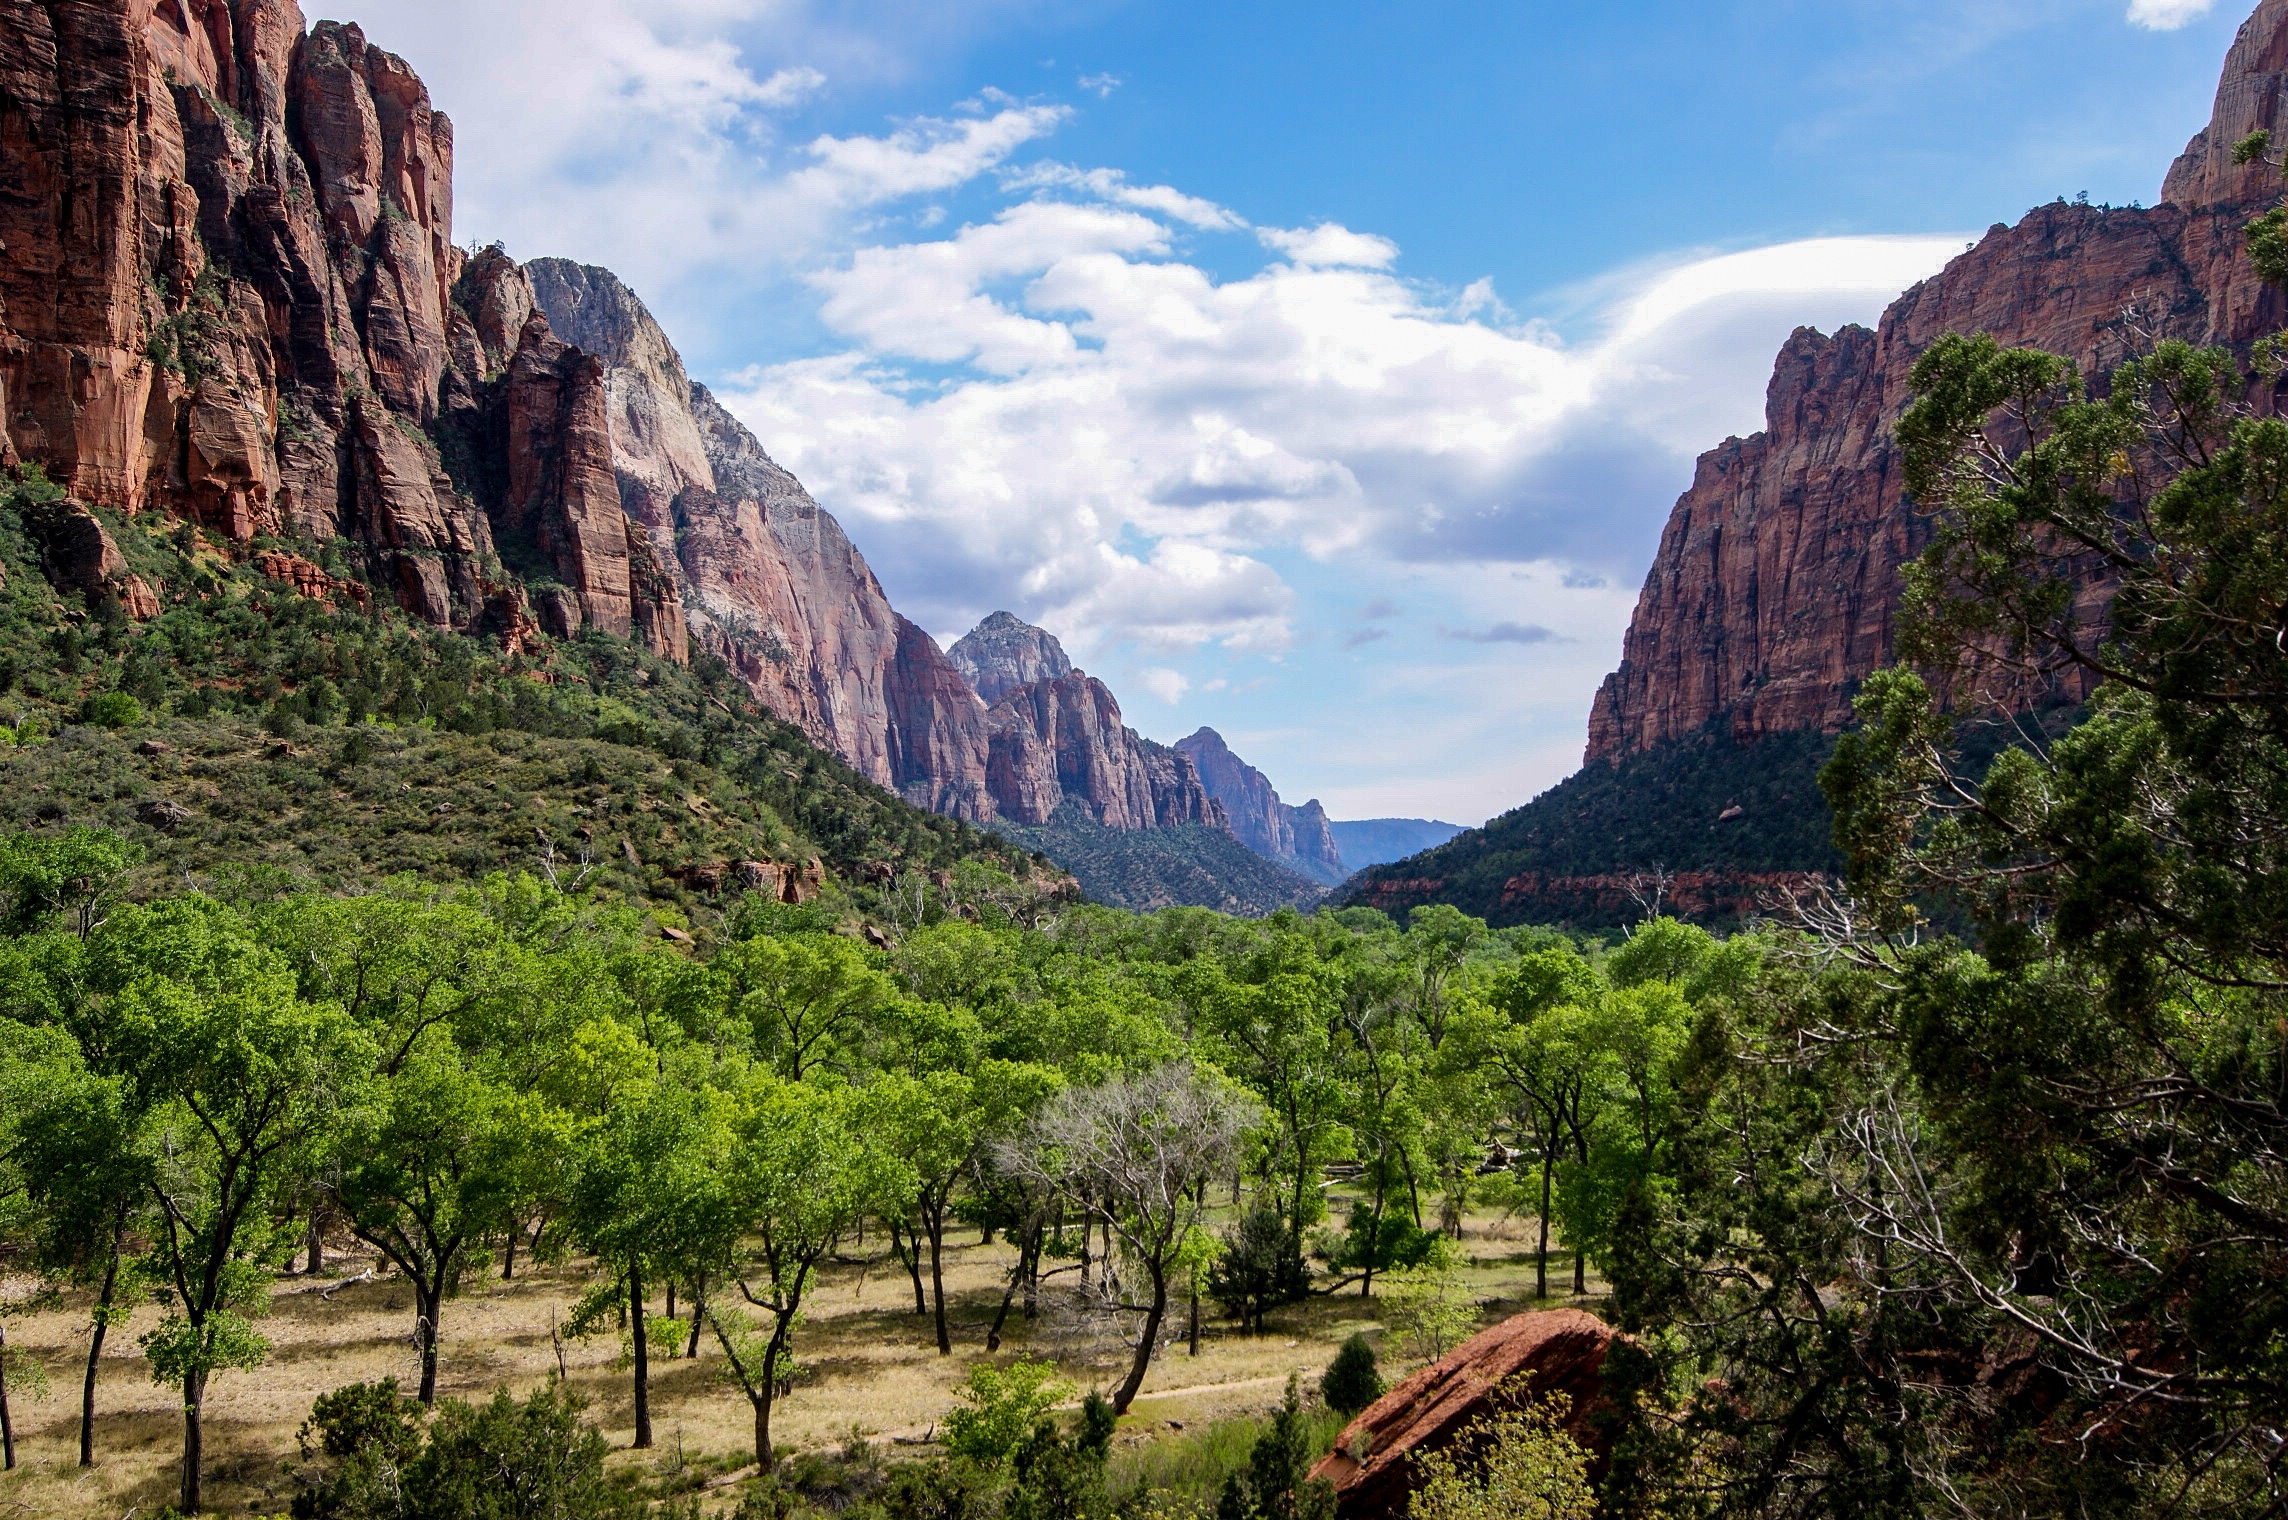
landscape, mountain, adventure, valley, hike, park, canyon, national park, plateau, zion, wadi, landform, geographical feature, mountainous landforms